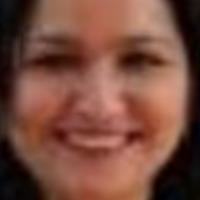
Age group: age 31-40